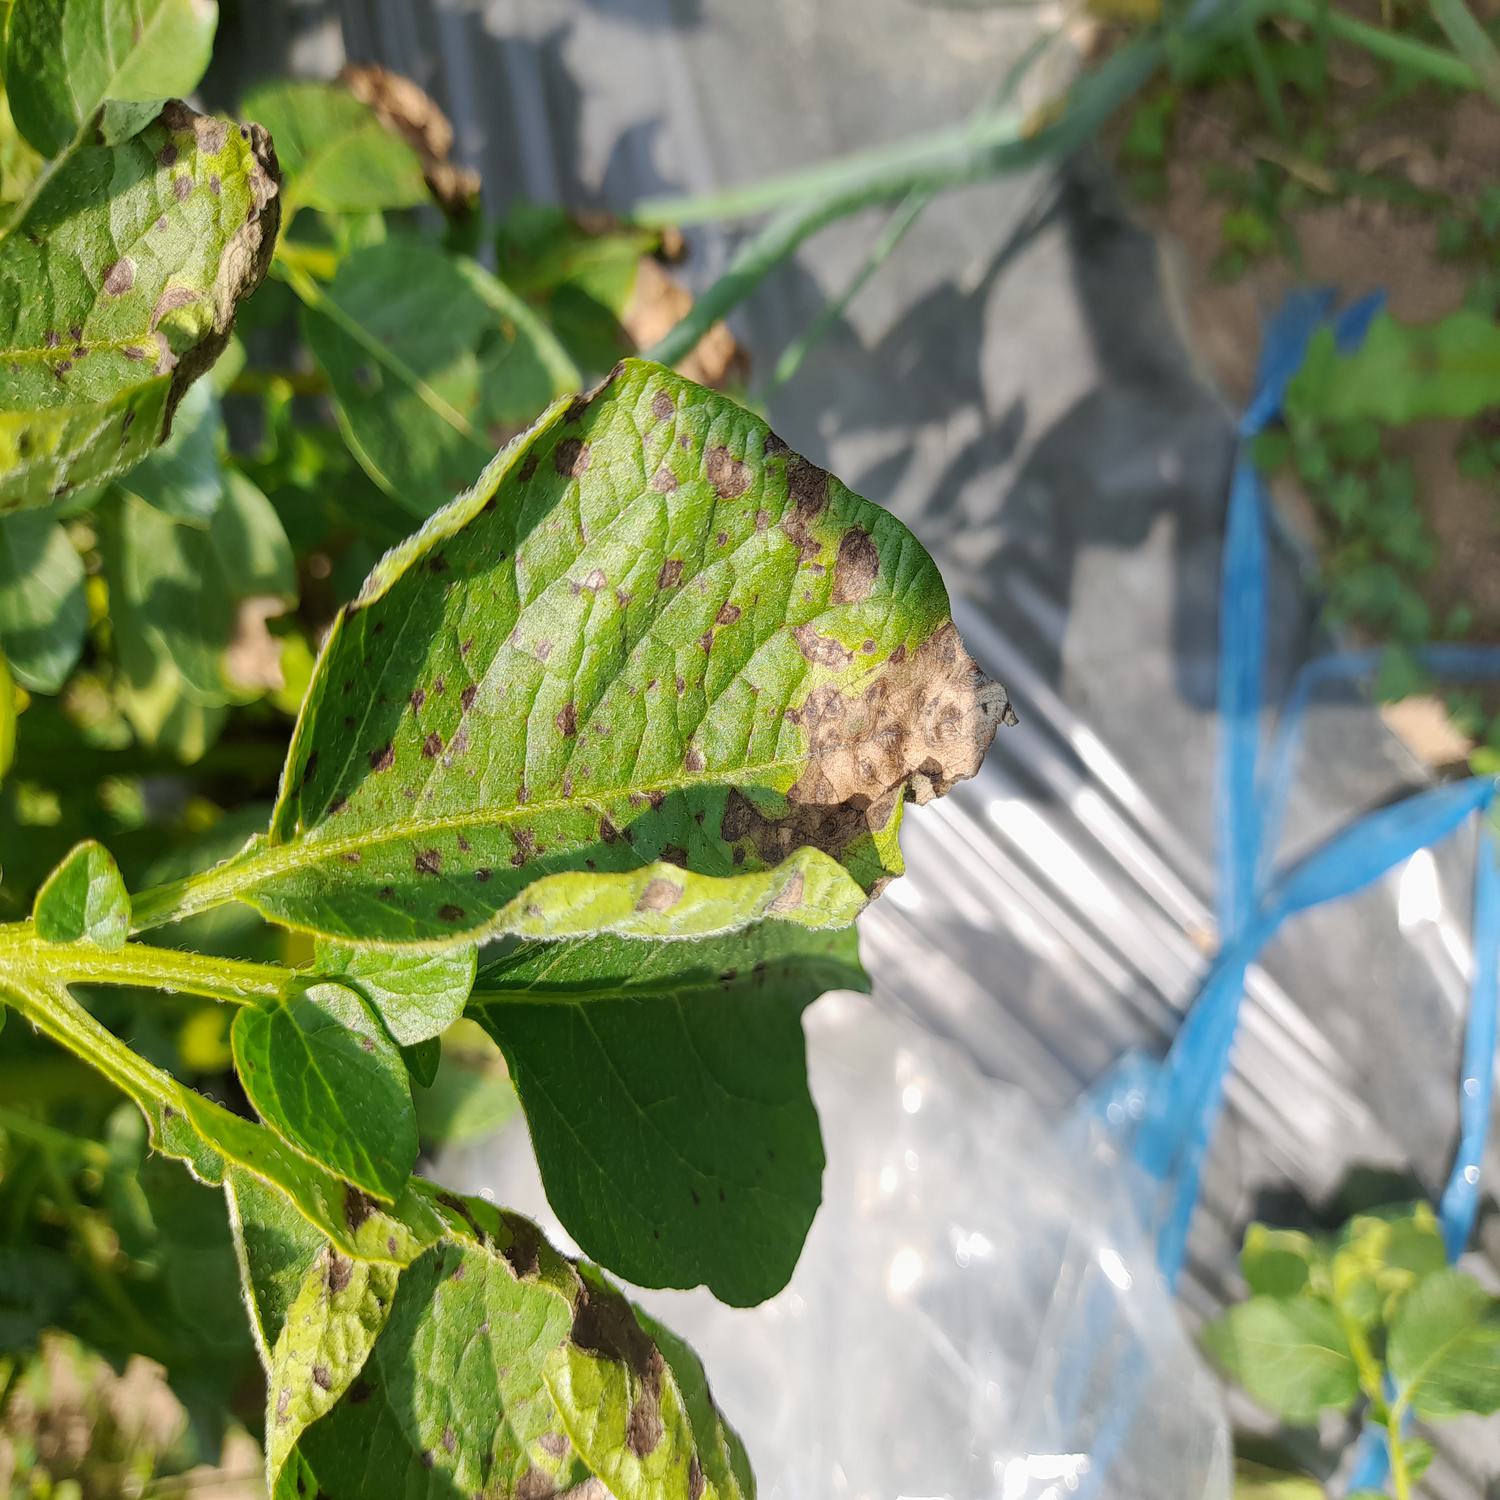
Label: Fungi